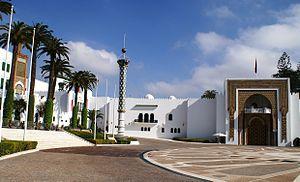
Tétouan est une ville du Maroc, située dans le nord du pays, dans le Rif occidental, aussi appelé pays Jbala. La ville est située à environ 60 km au sud-est de la ville de Tanger et à proximité du détroit de Gibraltar, dans une vallée creusée par l'oued Mhannech dans les montagnes de la chaîne calcaire du Rif au nord et au sud.